Mail order

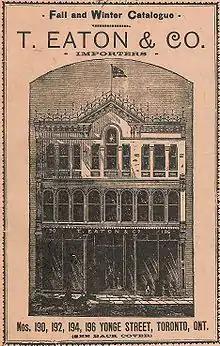
The cover of the first Eaton's catalogue, published in 1884. The Eaton's catalogue would continue to be published until 1976.

In 1845, Tiffany's Blue Book was the first mail-order catalogue in the United States.